Question: What is the bird standing on?
Tambaya: Akan me tsuntsun yake tsaye?
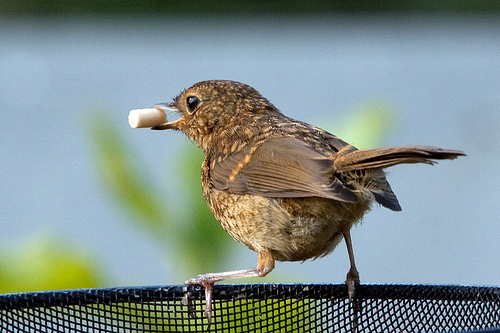
Answer: Black net.
Amsa: Bakin kwando.